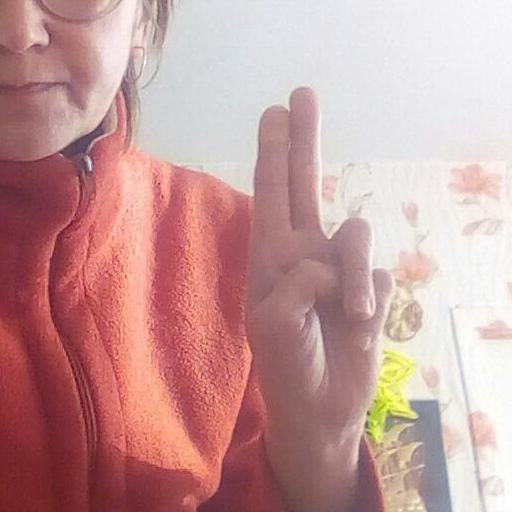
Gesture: two_up